Kevin W. S. Roberts

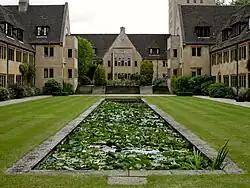
Nuffield College, University of Oxford.

Kevin Roberts gained his doctorate from the University of Oxford in 1977.